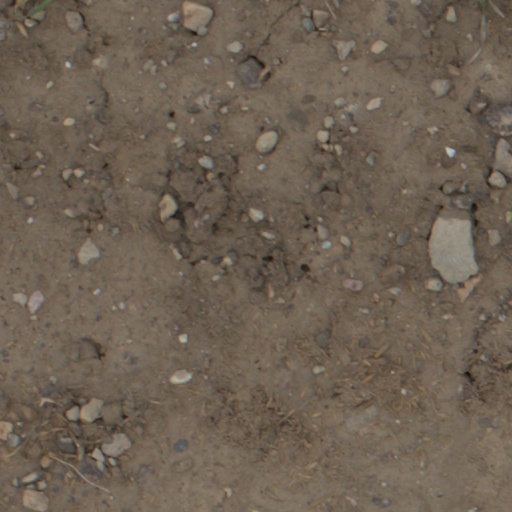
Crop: wheat